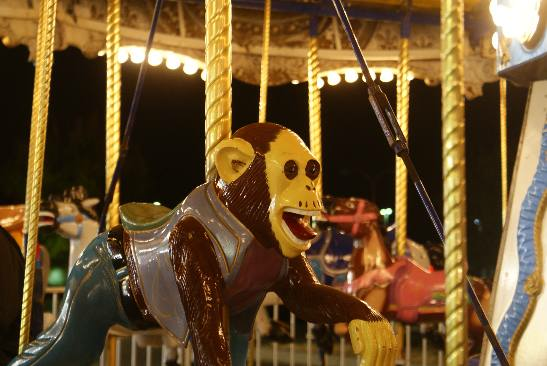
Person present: No